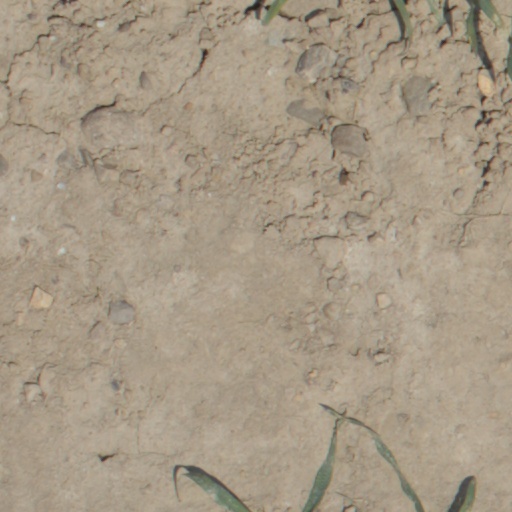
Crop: wheat